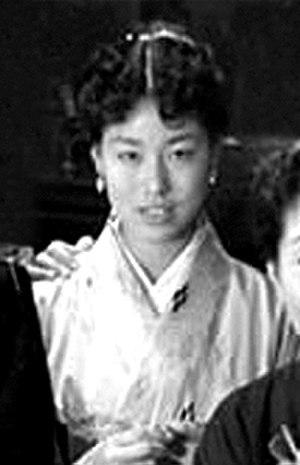
Yaeko Mizutani, de son vrai nom Yoshie Mizutani, est une actrice et chanteuse japonaise née le 16 avril 1939 à Aoyama.